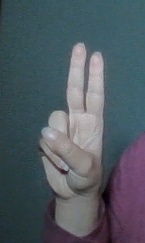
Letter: taa